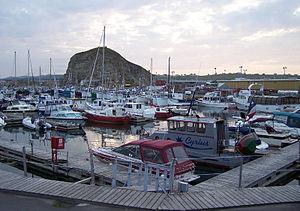
Cap-aux-Meules une localité située sur l'Île du Cap aux Meules, dans l'archipel des îles de la Madeleine.